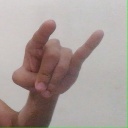
अक्षर: च